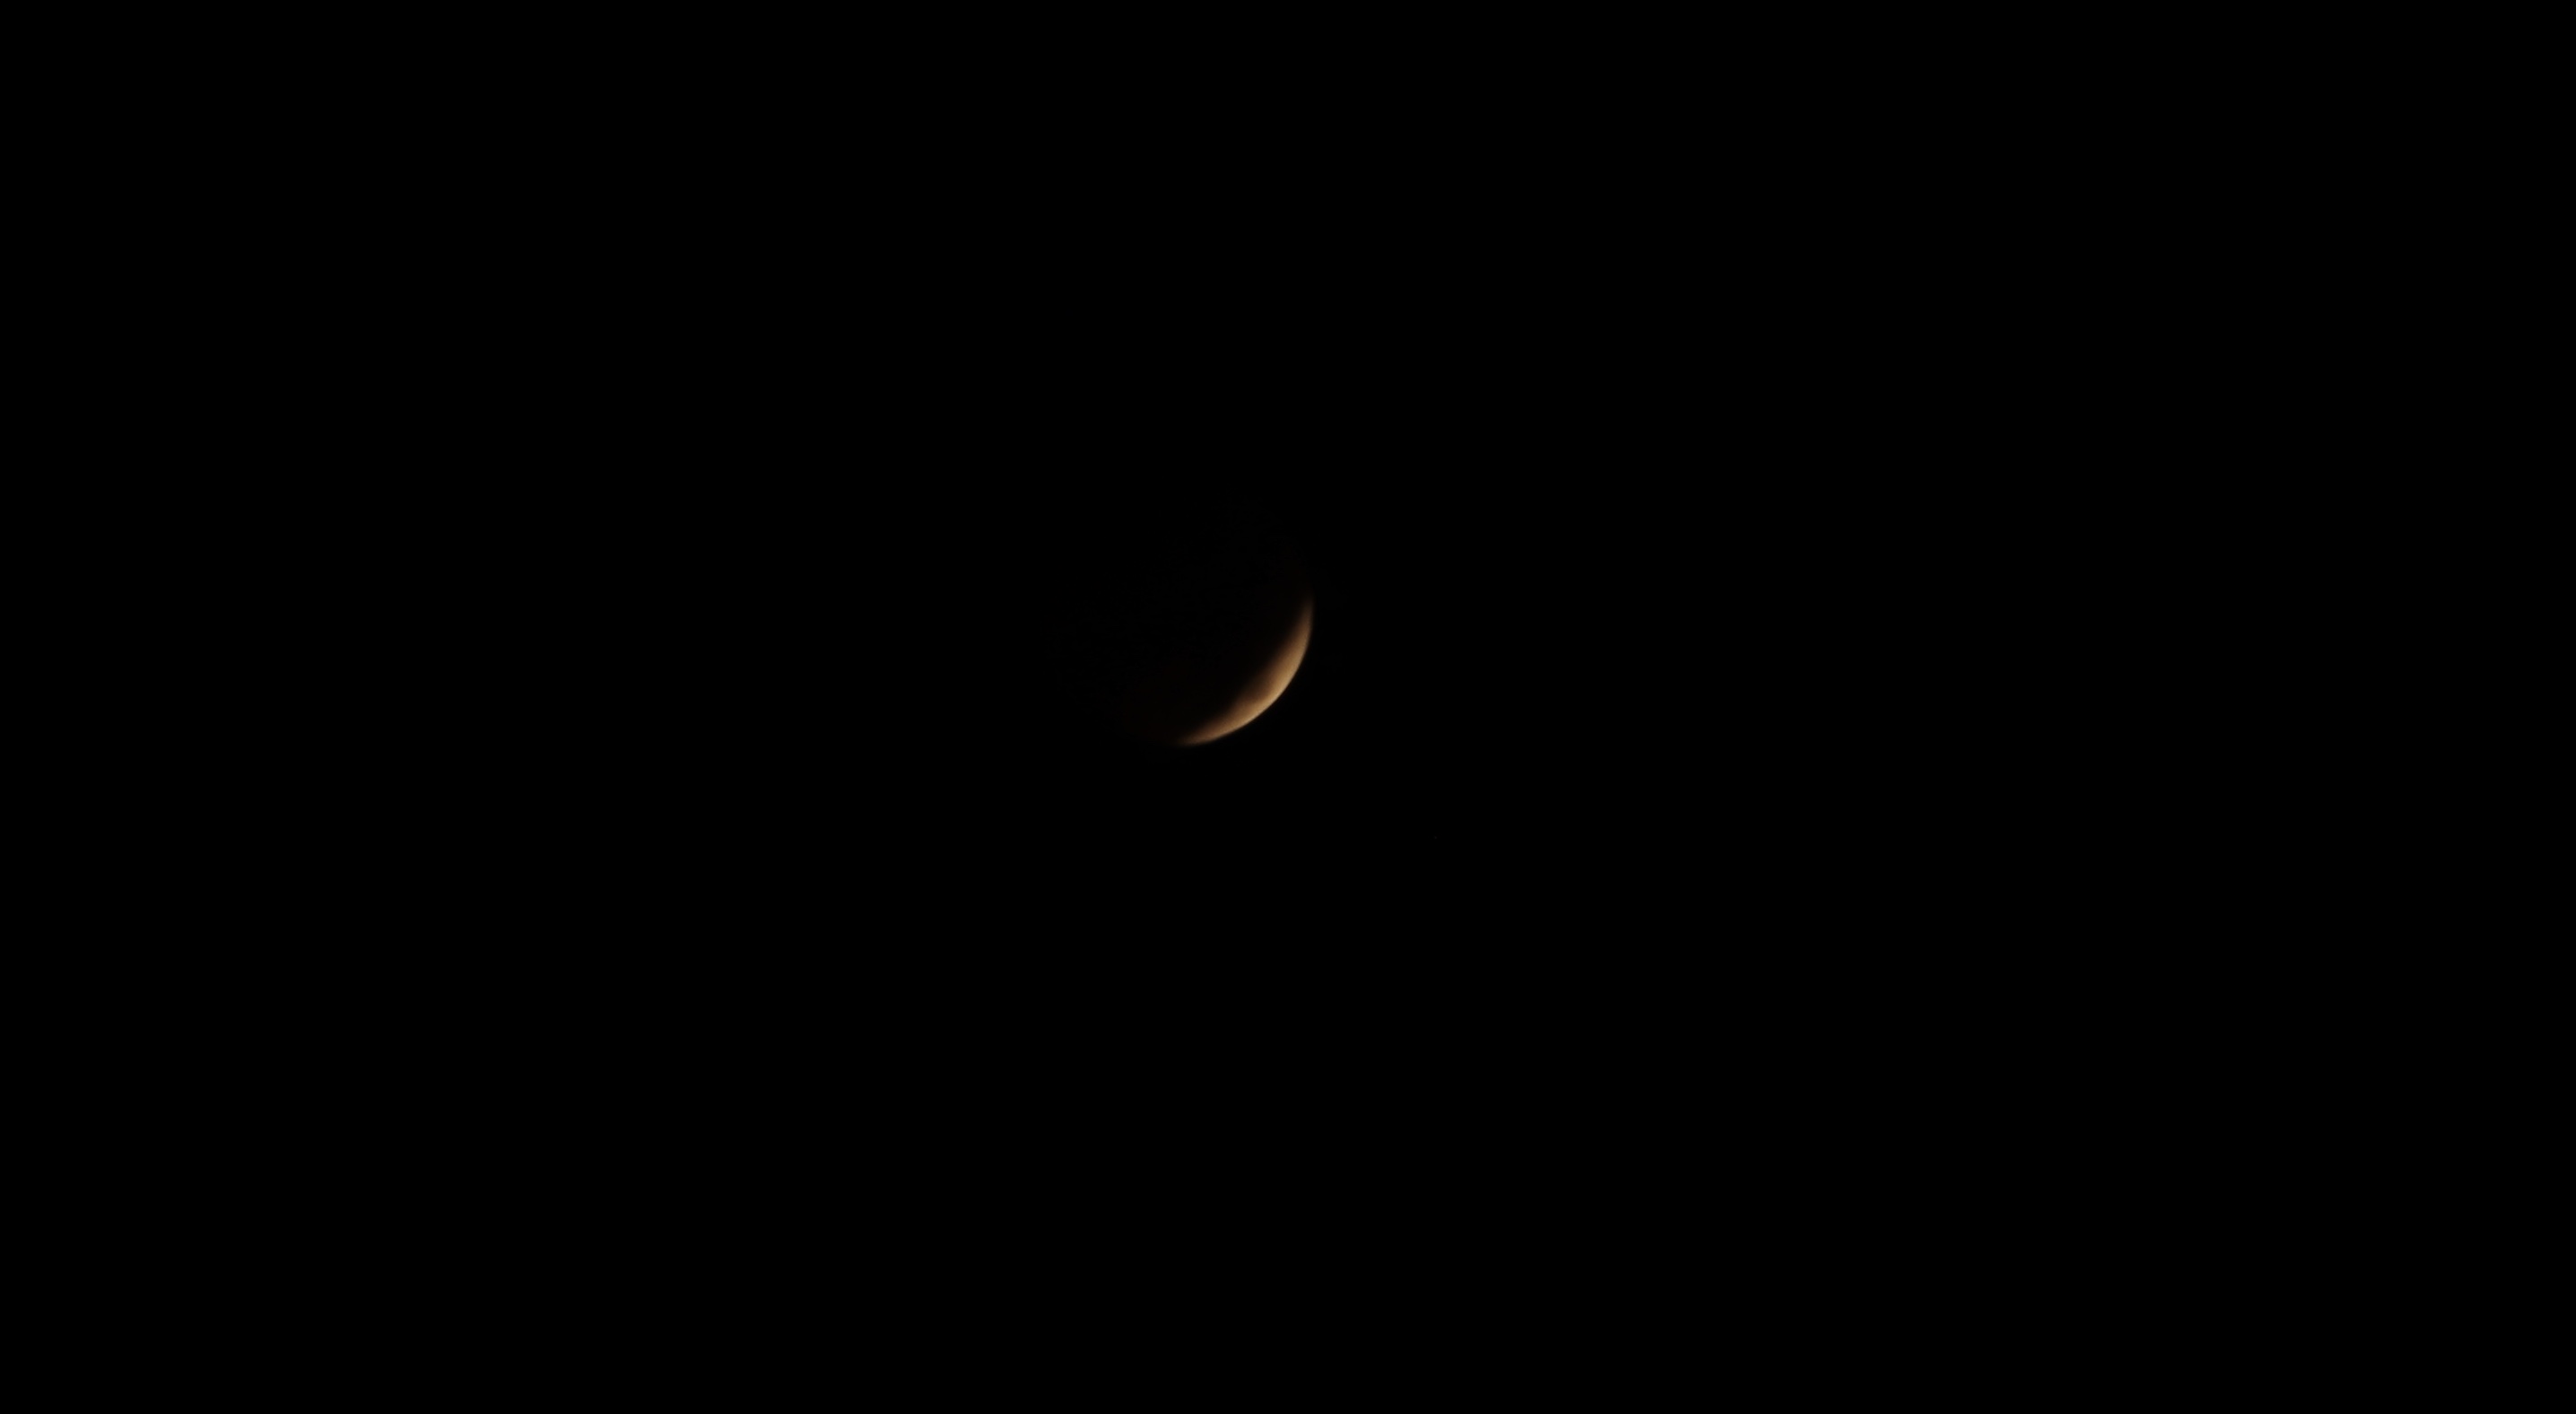
moon, black, crescent, nature, atmosphere, astronomical object, celestial event, sky, darkness, atmospheric phenomenon, midnight, light, beauty, night, symbol, moonlight, eclipse, line, universe, space, astronomy, black and white, event, monochrome, outer space